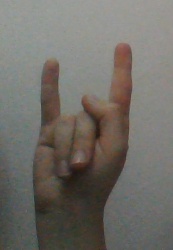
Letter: la